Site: brandenburg
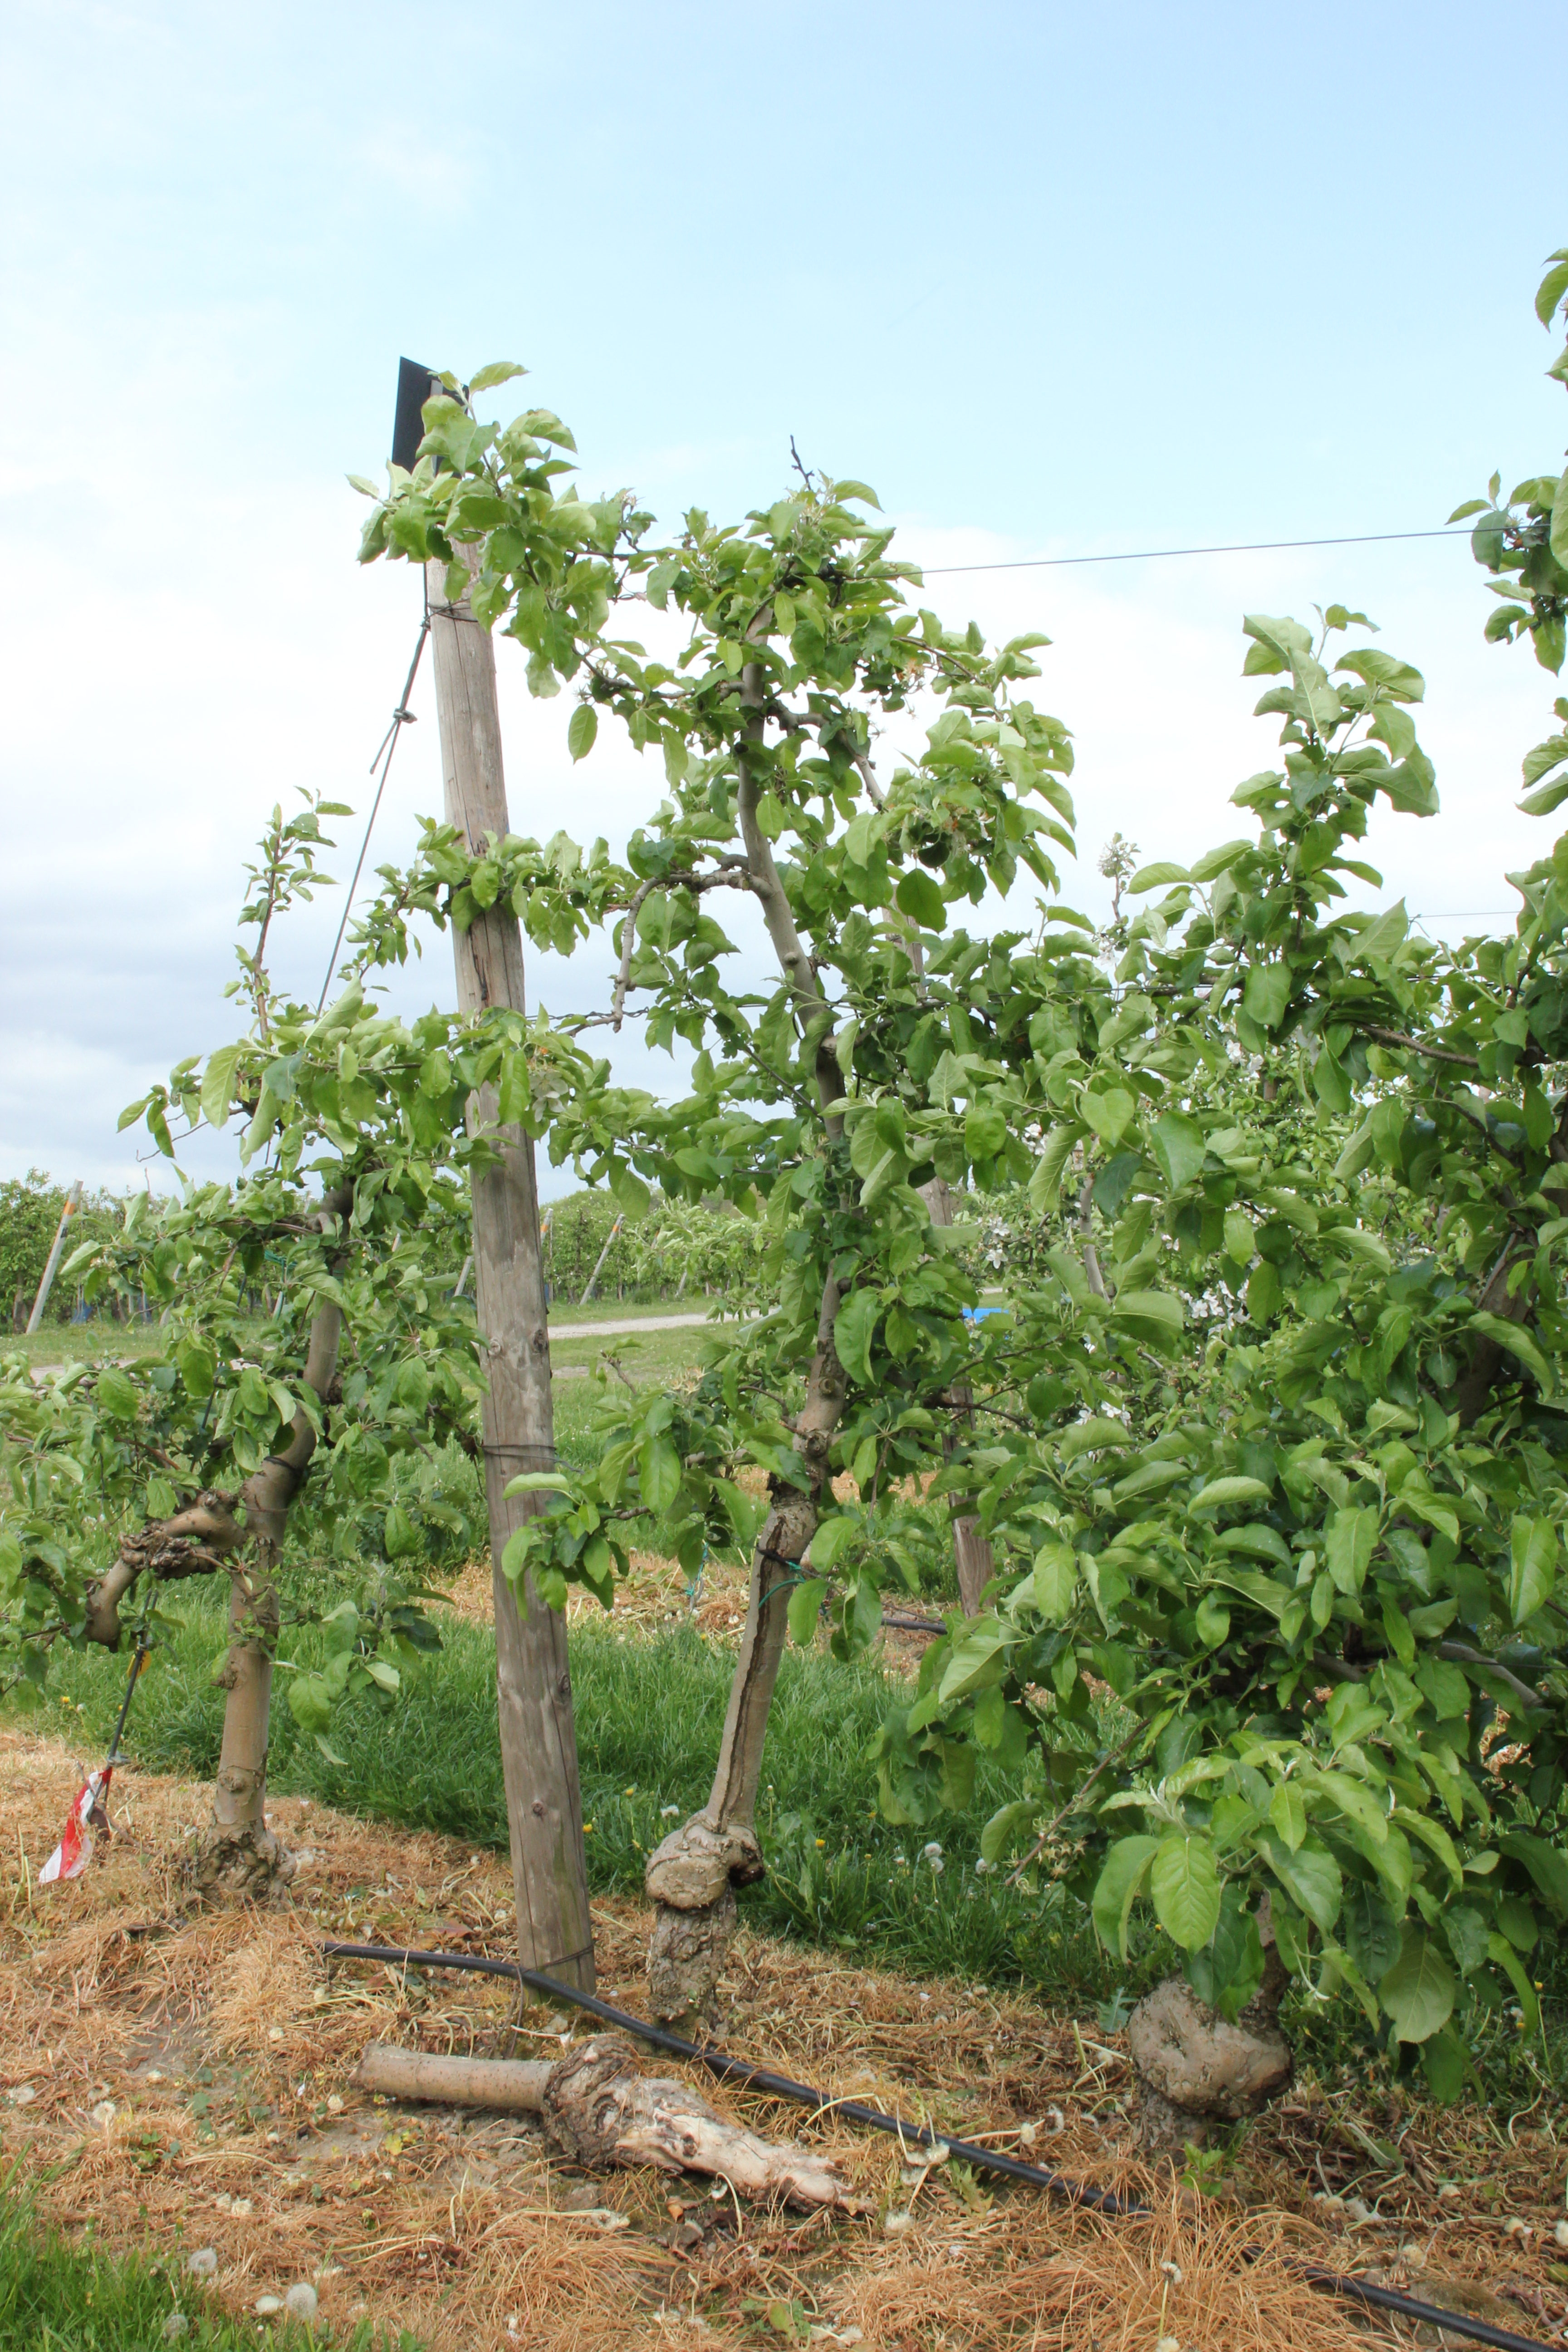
Growth stage (BBCH 67): Flowering